XIII: The Series

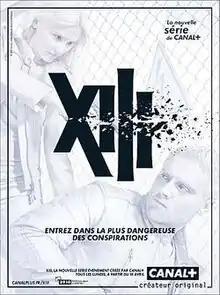
Season 1 poster

XIII: The Series is an English-language Franco-Canadian TV series that premiered in April 2011 in France and Canada. The series is based on the Belgian graphic novel series of the same name created by Jean Van Hamme and William Vance. It's about an amnesiac protagonist who seeks to discover his concealed past. The TV series follows the events of the 2008 TV film "". The first season follows the plot in parallel with the existing volumes in the comic series, while the second season diverts into an all-new original story arc.